Margit Fischer

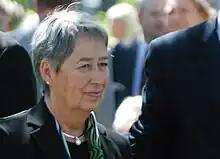
Fischer in 2012

Margit Fischer (née Binder; born 28 June 1943) is an Austrian former fabric designer and First Lady of Austria from 2006 until 2016 as the wife of former president Heinz Fischer.